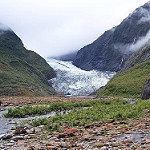
Scene: Outdoor